Dieffenbacher

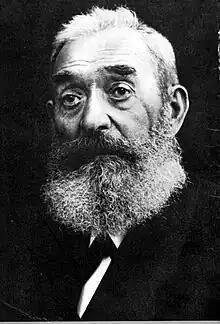
Jakob Dieffenbacher

The Dieffenbacher company was founded by Jakob Dieffenbacher in 1873 in Eppingen. Jakob Dieffenbacher was a German master metalworker. The small enterprise performed various metalworking tasks as well as repairs of all kinds, especially for machines used in farming.